Describe the emotion expressed in this image:  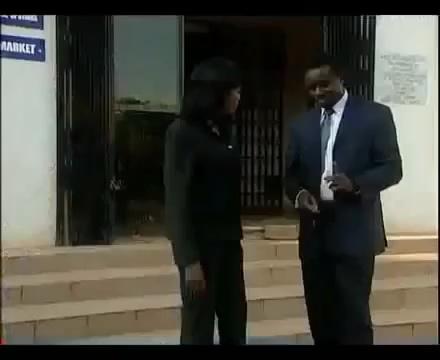
This person displays Fear, valence and arousal with moderate intensity.